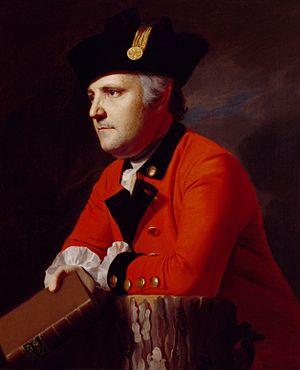
Le capitaine John Montresor, né le 22 avril 1736 à Gibraltar et mort le 26 juin 1799 à Maidstone, est un ingénieur militaire britannique en Amérique du Nord.